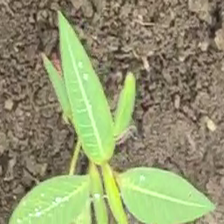
Weed species: Moti_dudhi(Euphorbia_geneculata_L)